Yermakovskoye

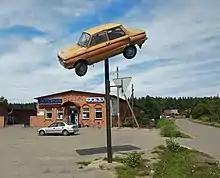
A monument of a car shop at the intersection of Karl Marx Street and Builders Street

Yermakovskoye is a rural locality (a "selo") and the administrative center of Yermakovsky District, Krasnoyarsk Krai, Russia. Population: